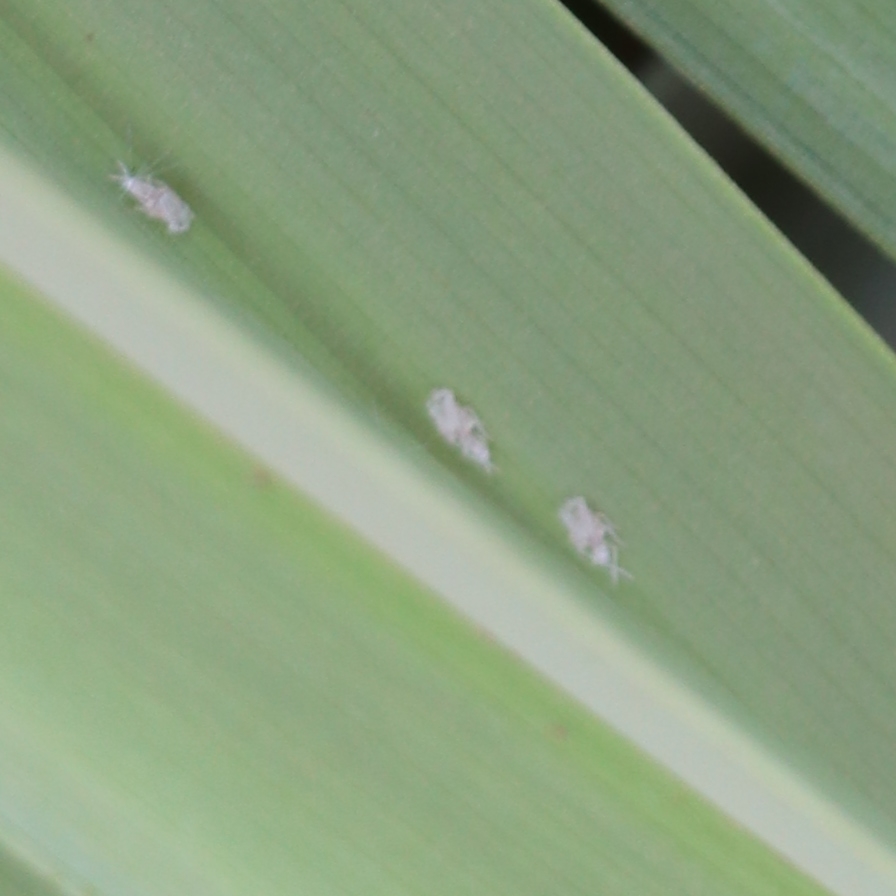
Label: Bug